King's Gallery, Edinburgh

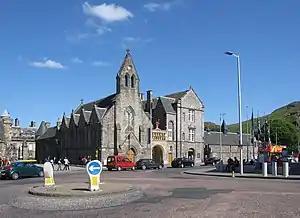
Queen's Gallery, Edinburgh (2011)

The King's Gallery is housed primarily in a Gothic building that was originally built between 1846 and 1850 as "Holyrood Free Church", a parish church of the Free Church of Scotland then, from 1900, of the United Free Church of Scotland). The church was last used for worship in 1915, when it became a redundant church. Prior to its conversion to a gallery, the church building was used as a storeroom. The Gallery also comprises the neo-Jacobean building that housed the former Free Church School, which was built at the same time as the church. The building of the church and the school was funded by Elizabeth Gordon, Duchess of Gordon, who was an early supporter of the Free Church. The former school was converted into accommodation for the palace's chauffeurs in the 1920s. In 2002, the buildings were converted to form what is now the King's Gallery under plans by Benjamin Tindall Architects. The gallery is primarily housed on the first floor in a large space with an open timber roof.